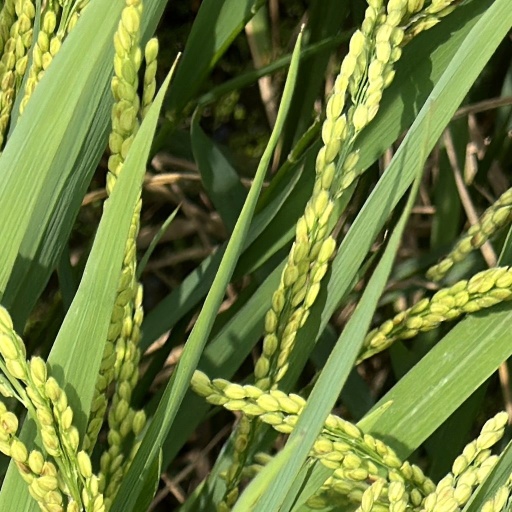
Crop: rice